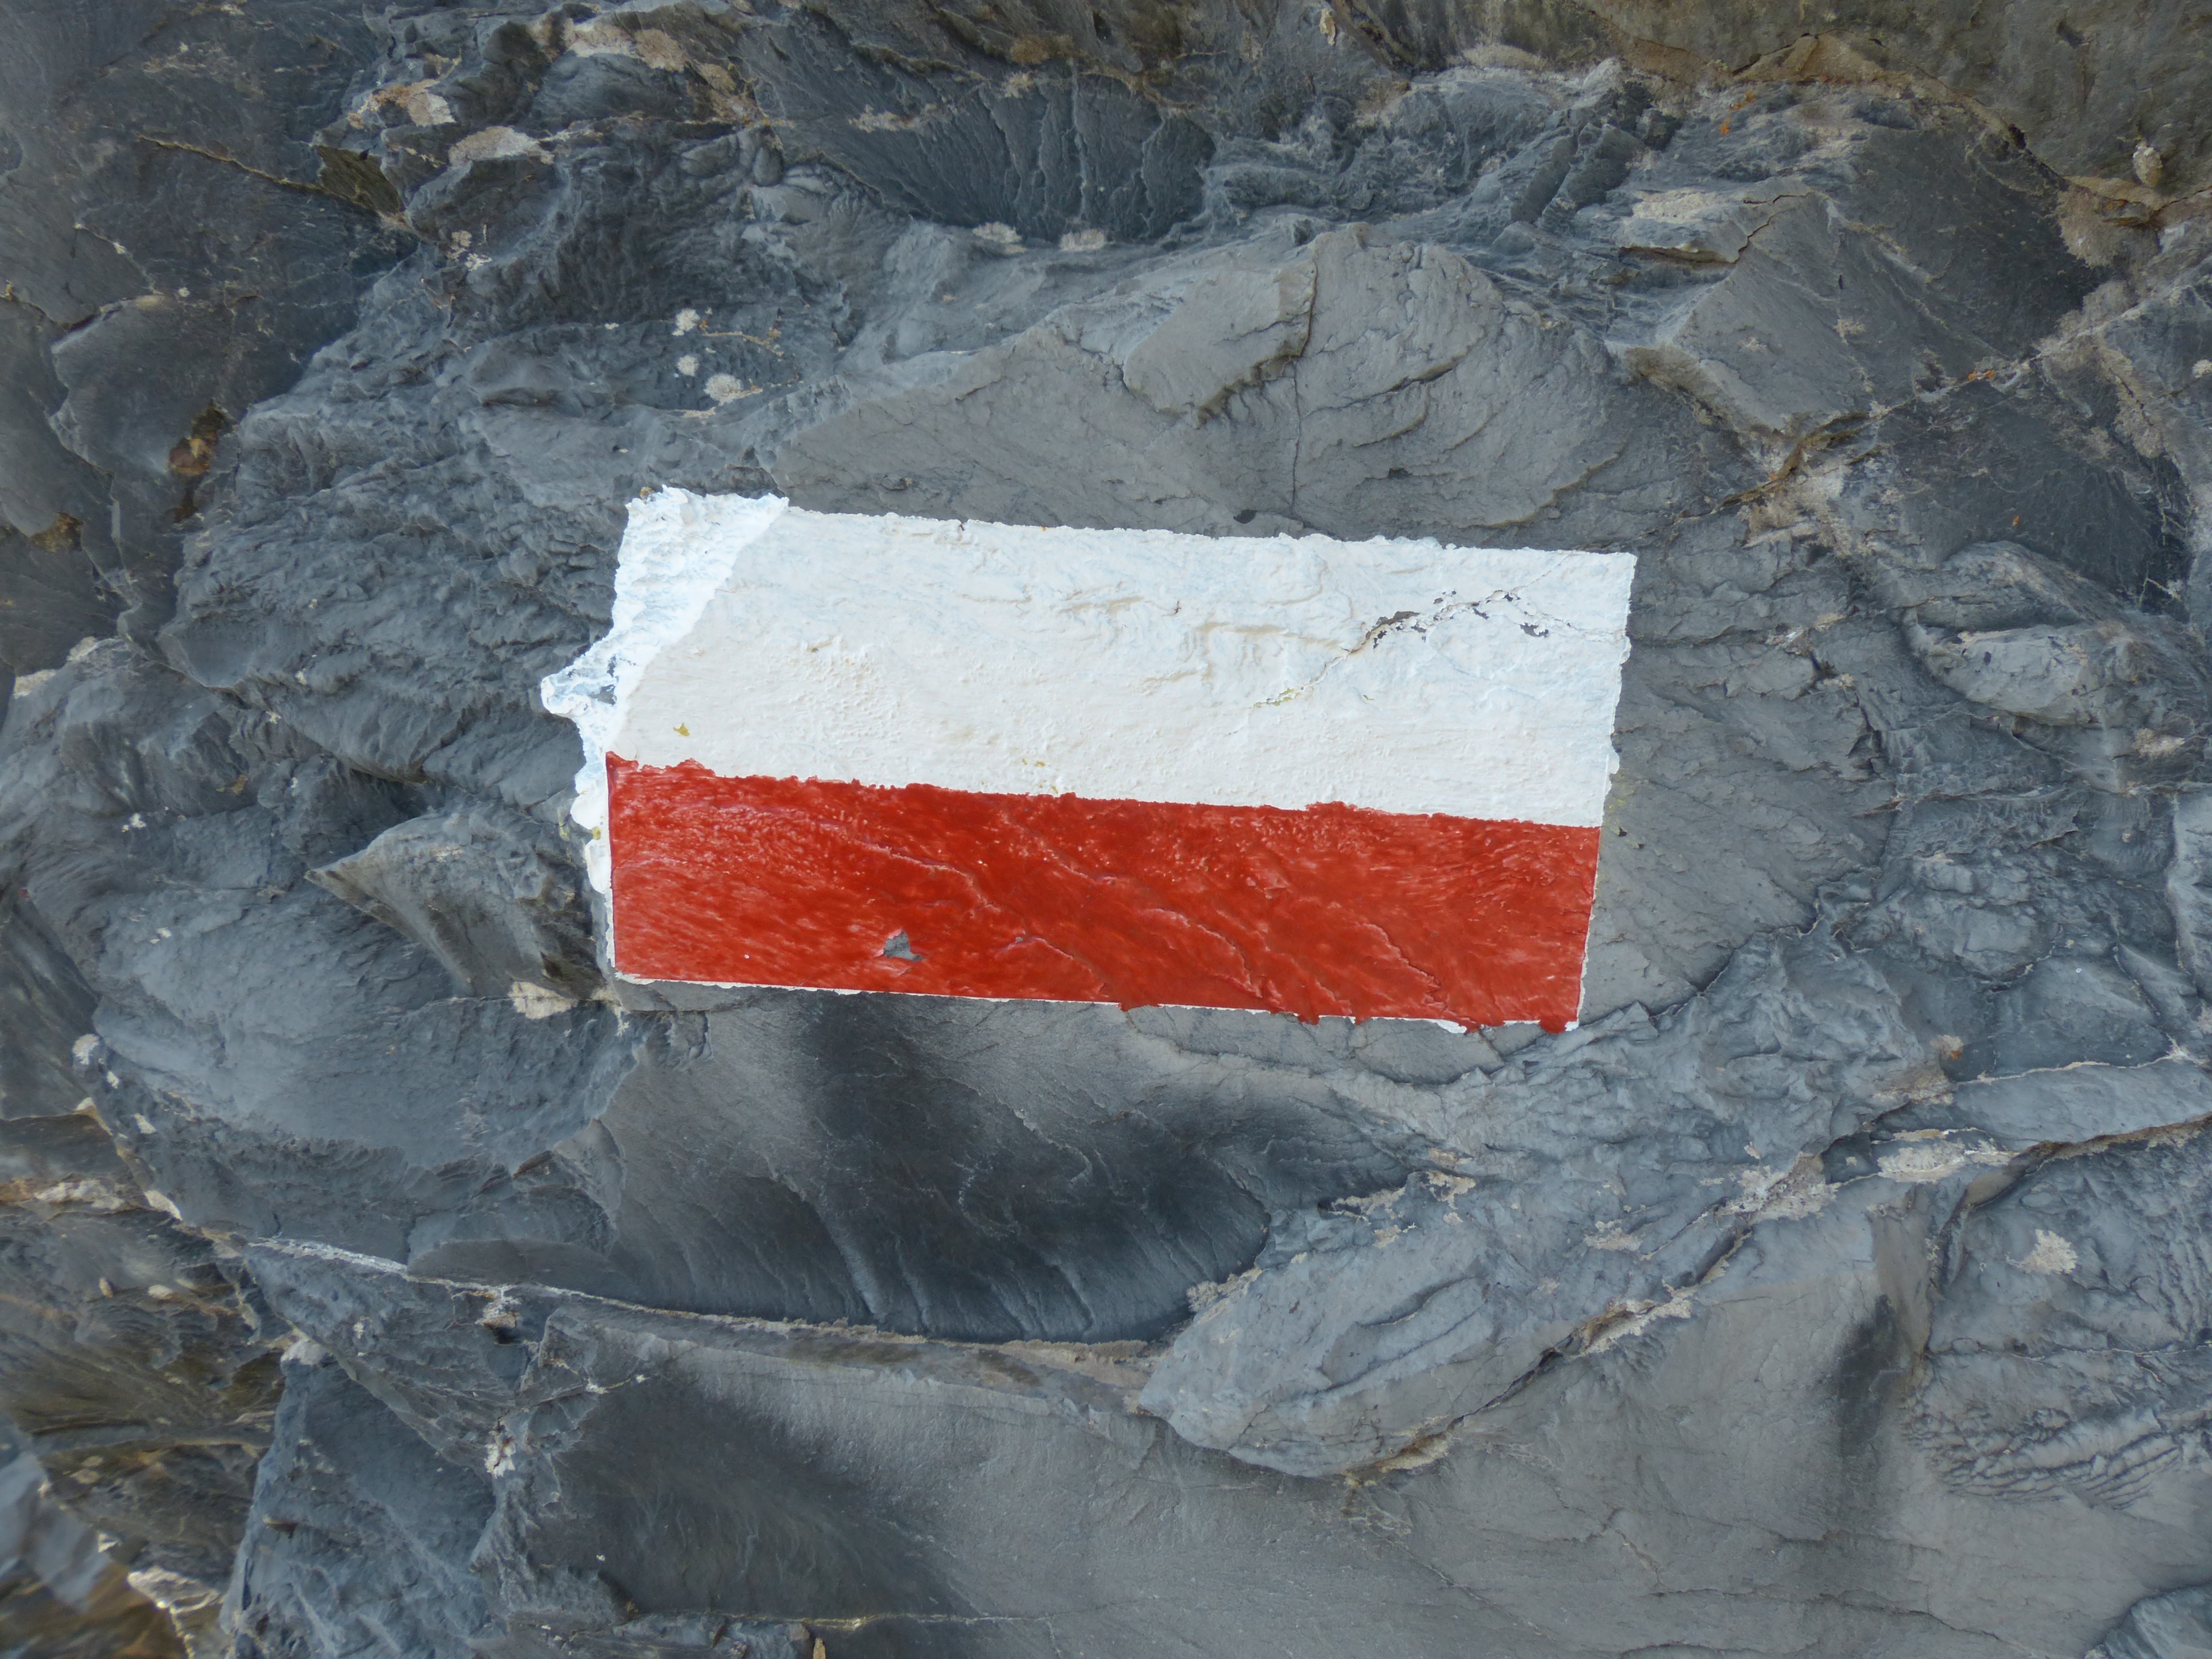
rock, trail, white, wall, stone, red, hike, color, soil, italy, brick, material, geology, signpost, mark, painted, directory, characters, signposts, waymarks, migratory character, trail signs, marker characters, long distance trail, geological phenomenon, long distance footpath, gta